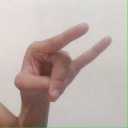
अक्षर: च